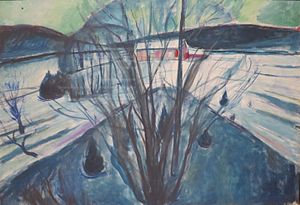
Værker af Edvard Munch
Dette er en liste over værker af Edvard Munch, autogenereret fra data i Wikidata.